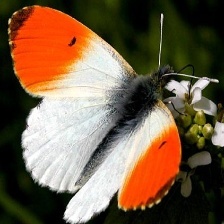
Species: ORANGE TIP
Butterfly family (ImageNet category): cabbage_butterfly